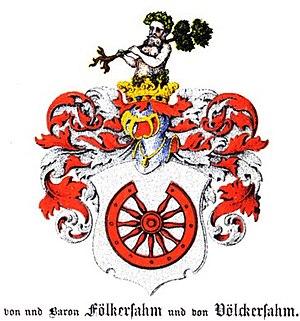
Dmitri Gustavovitch von Fölkersahm était un amiral de la marine impériale de Russie né le 29 avril 1846 et mort le 11 mai 1905 sur le cuirassé Osliabia.